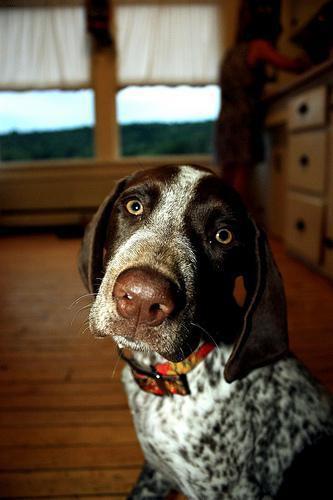
german shorthaired